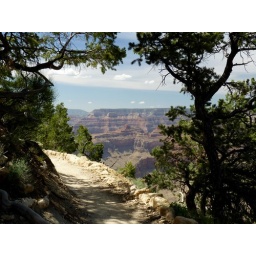
a nice shot of the canyon framed by trees